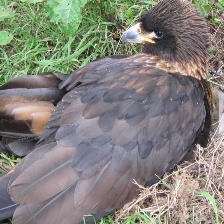
Species: STRIATED CARACARA
Scientific name: PHALCOBOENUS AUSTRALIS